Steve Jobs

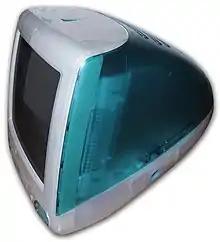
The original iMac was introduced in 1998 as the first consumer-facing Apple product to have debuted after Jobs's return.

The Apple II is an 8-bit home computer, one of the world's first highly successful mass-produced microcomputer products, designed primarily by Wozniak. Jobs oversaw the development of the Apple II's unusual case and Rod Holt developed the unique power supply. It was introduced in 1977 at the West Coast Computer Faire by Jobs and Wozniak as the first consumer product sold by Apple. The Apple II was first sold on June 10, 1977.